Sant'Angelo d'Alife

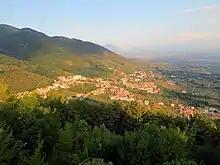

Sant'Angelo d'Alife is a "comune" (municipality) in the Province of Caserta in the Italian region Campania, located about north of Naples and about north of Caserta.